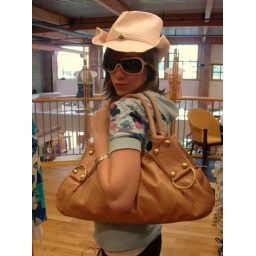
Me and my BFF tried on all these clothes on in ocean city...(yes i am wearing soffes!!!)